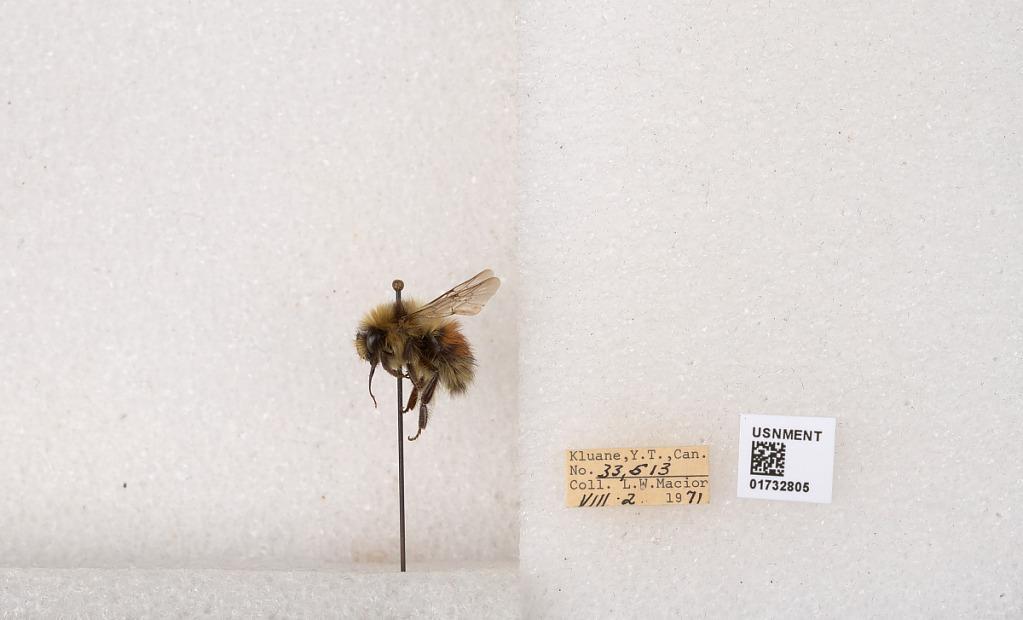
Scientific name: Bombus (Pyrobombus) sylvicola Kirby
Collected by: L. Macior
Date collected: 1971-8-2
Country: Canada
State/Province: Yukon Teritory
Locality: Kluane National Park and Reserve
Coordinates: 60.7493, -139.504